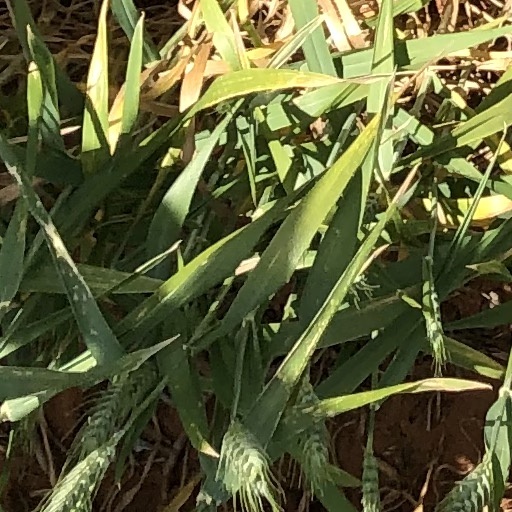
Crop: wheat